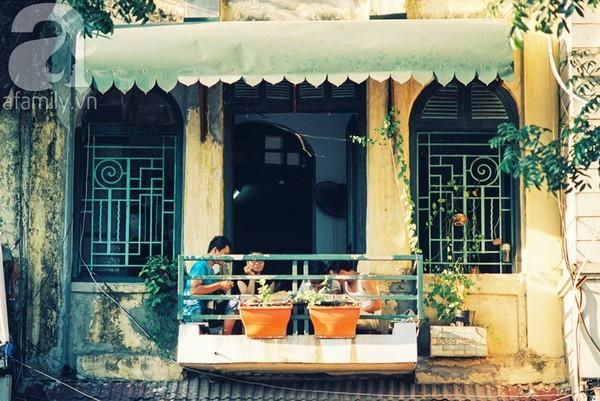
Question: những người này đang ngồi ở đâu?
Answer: ở ngoài ban công của một căn nhà